Question: Where is the fence?
Tambaya: Ina shingen yake?
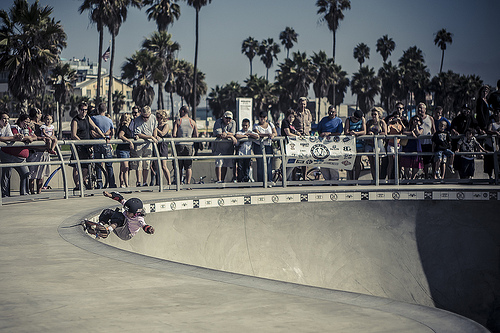
Answer: In front of the people.
Amsa: A gaban mutanen.